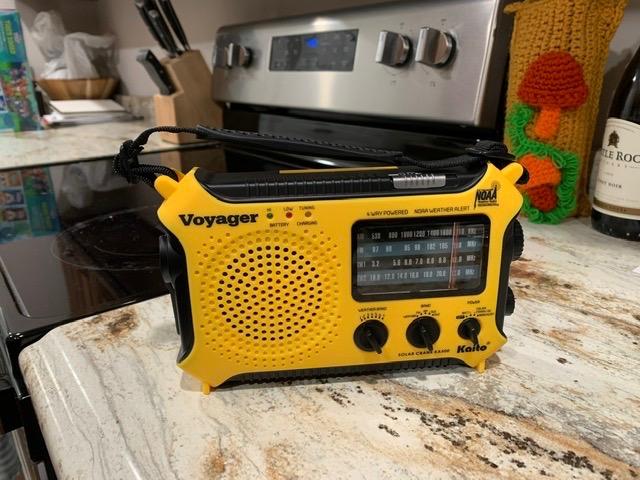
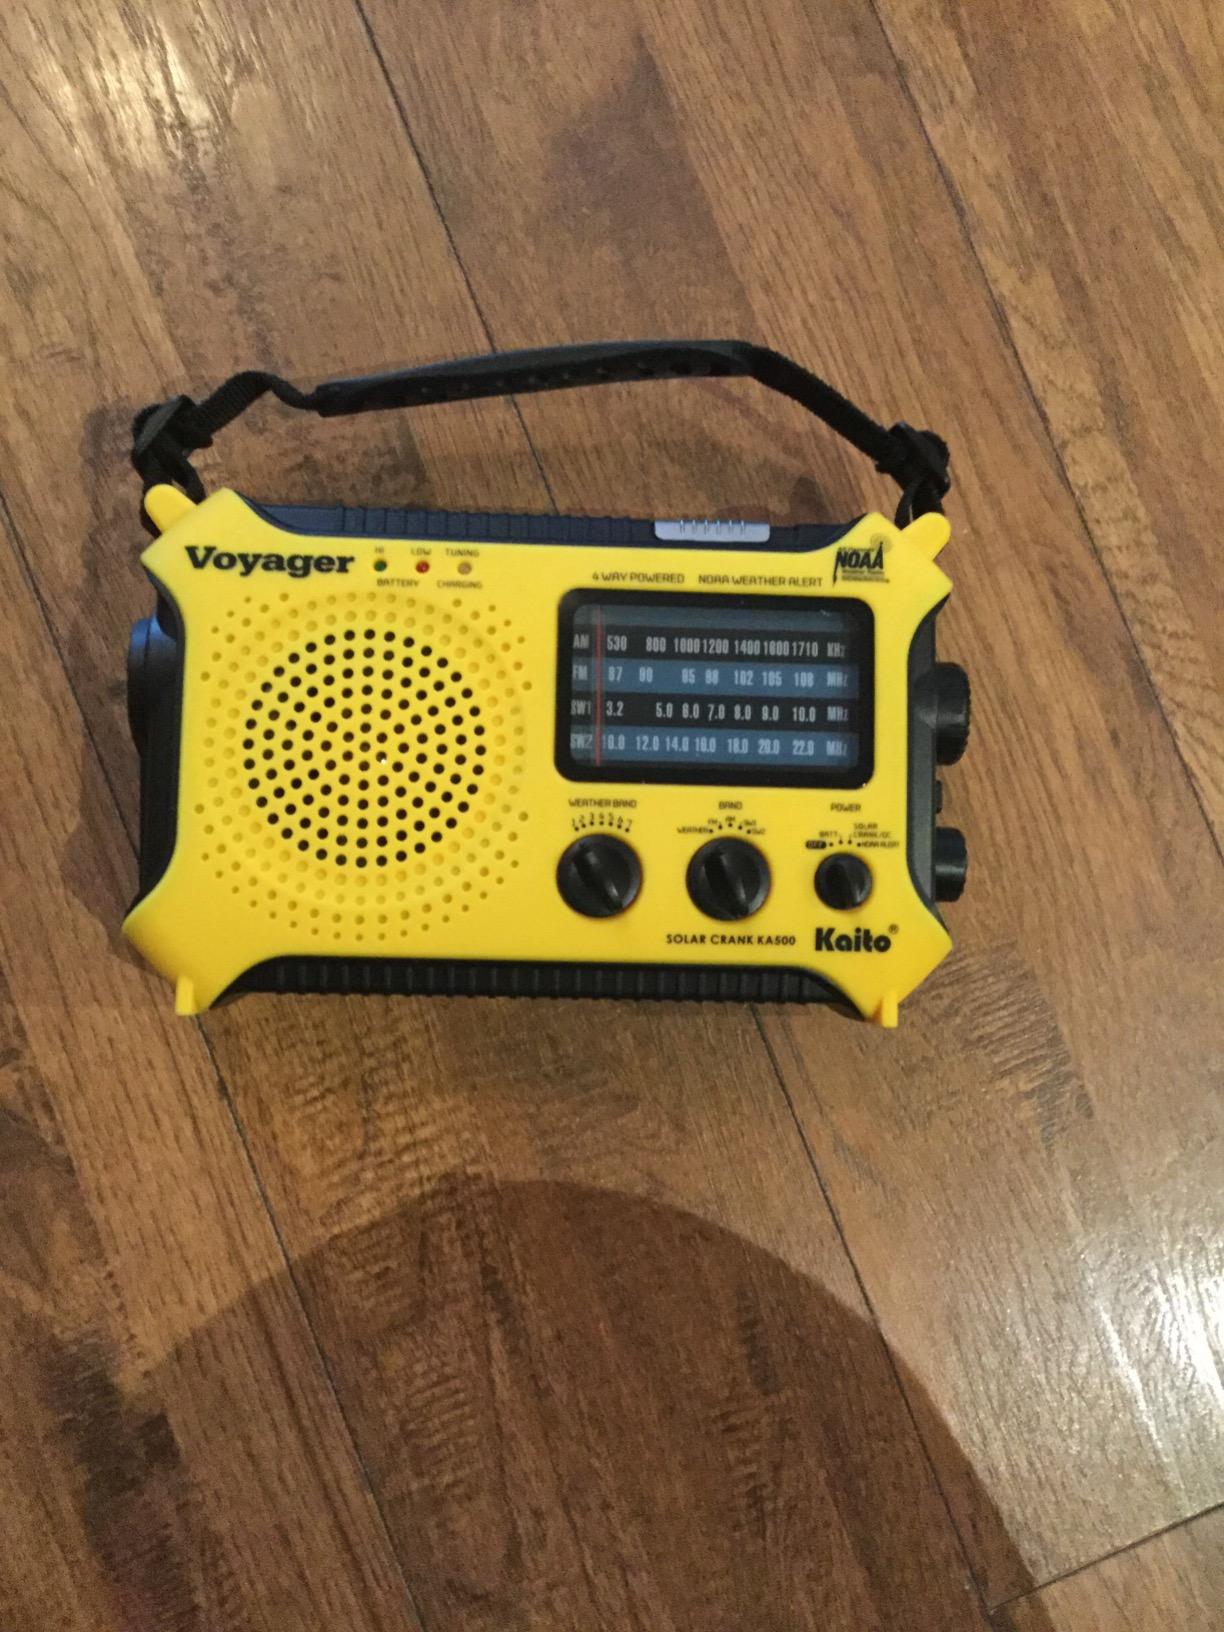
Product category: radio
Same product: yes